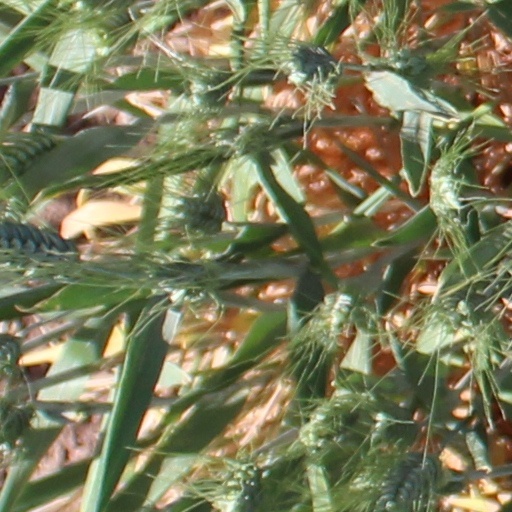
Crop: wheat